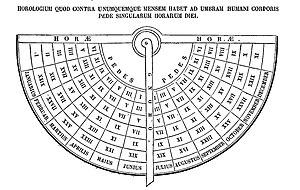
Table d'ombre attribuée à Bède.
Une table d'ombre est un tableau qui donne approximativement la longueur de l'ombre d'un « gnomon » en fonction d'un « mois » de l'année et de l'« heure » du jour.